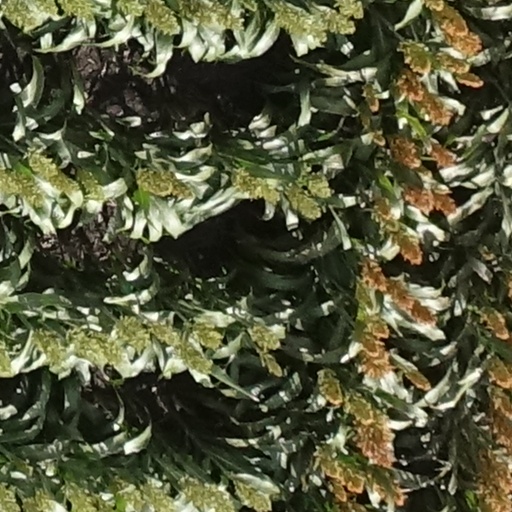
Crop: sorghum